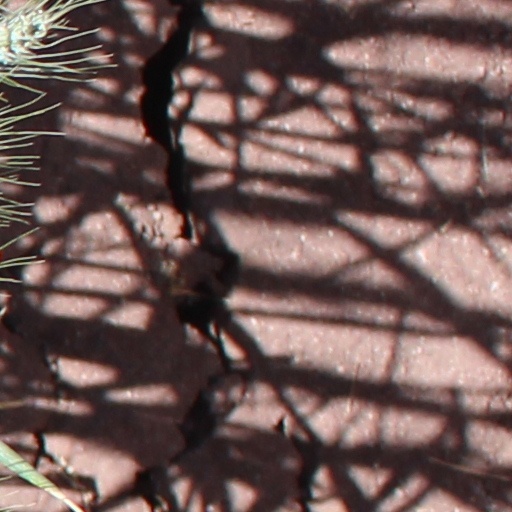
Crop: wheat